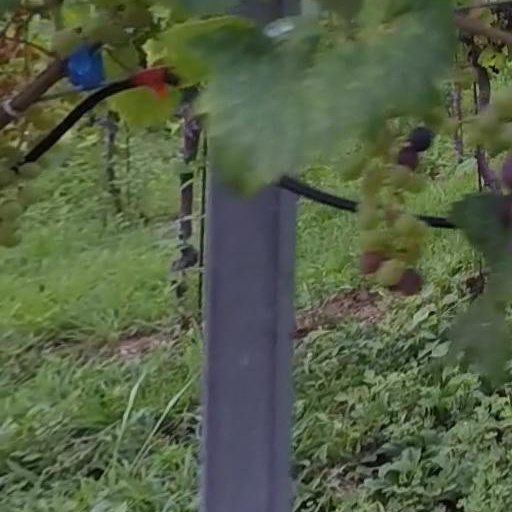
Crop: grape